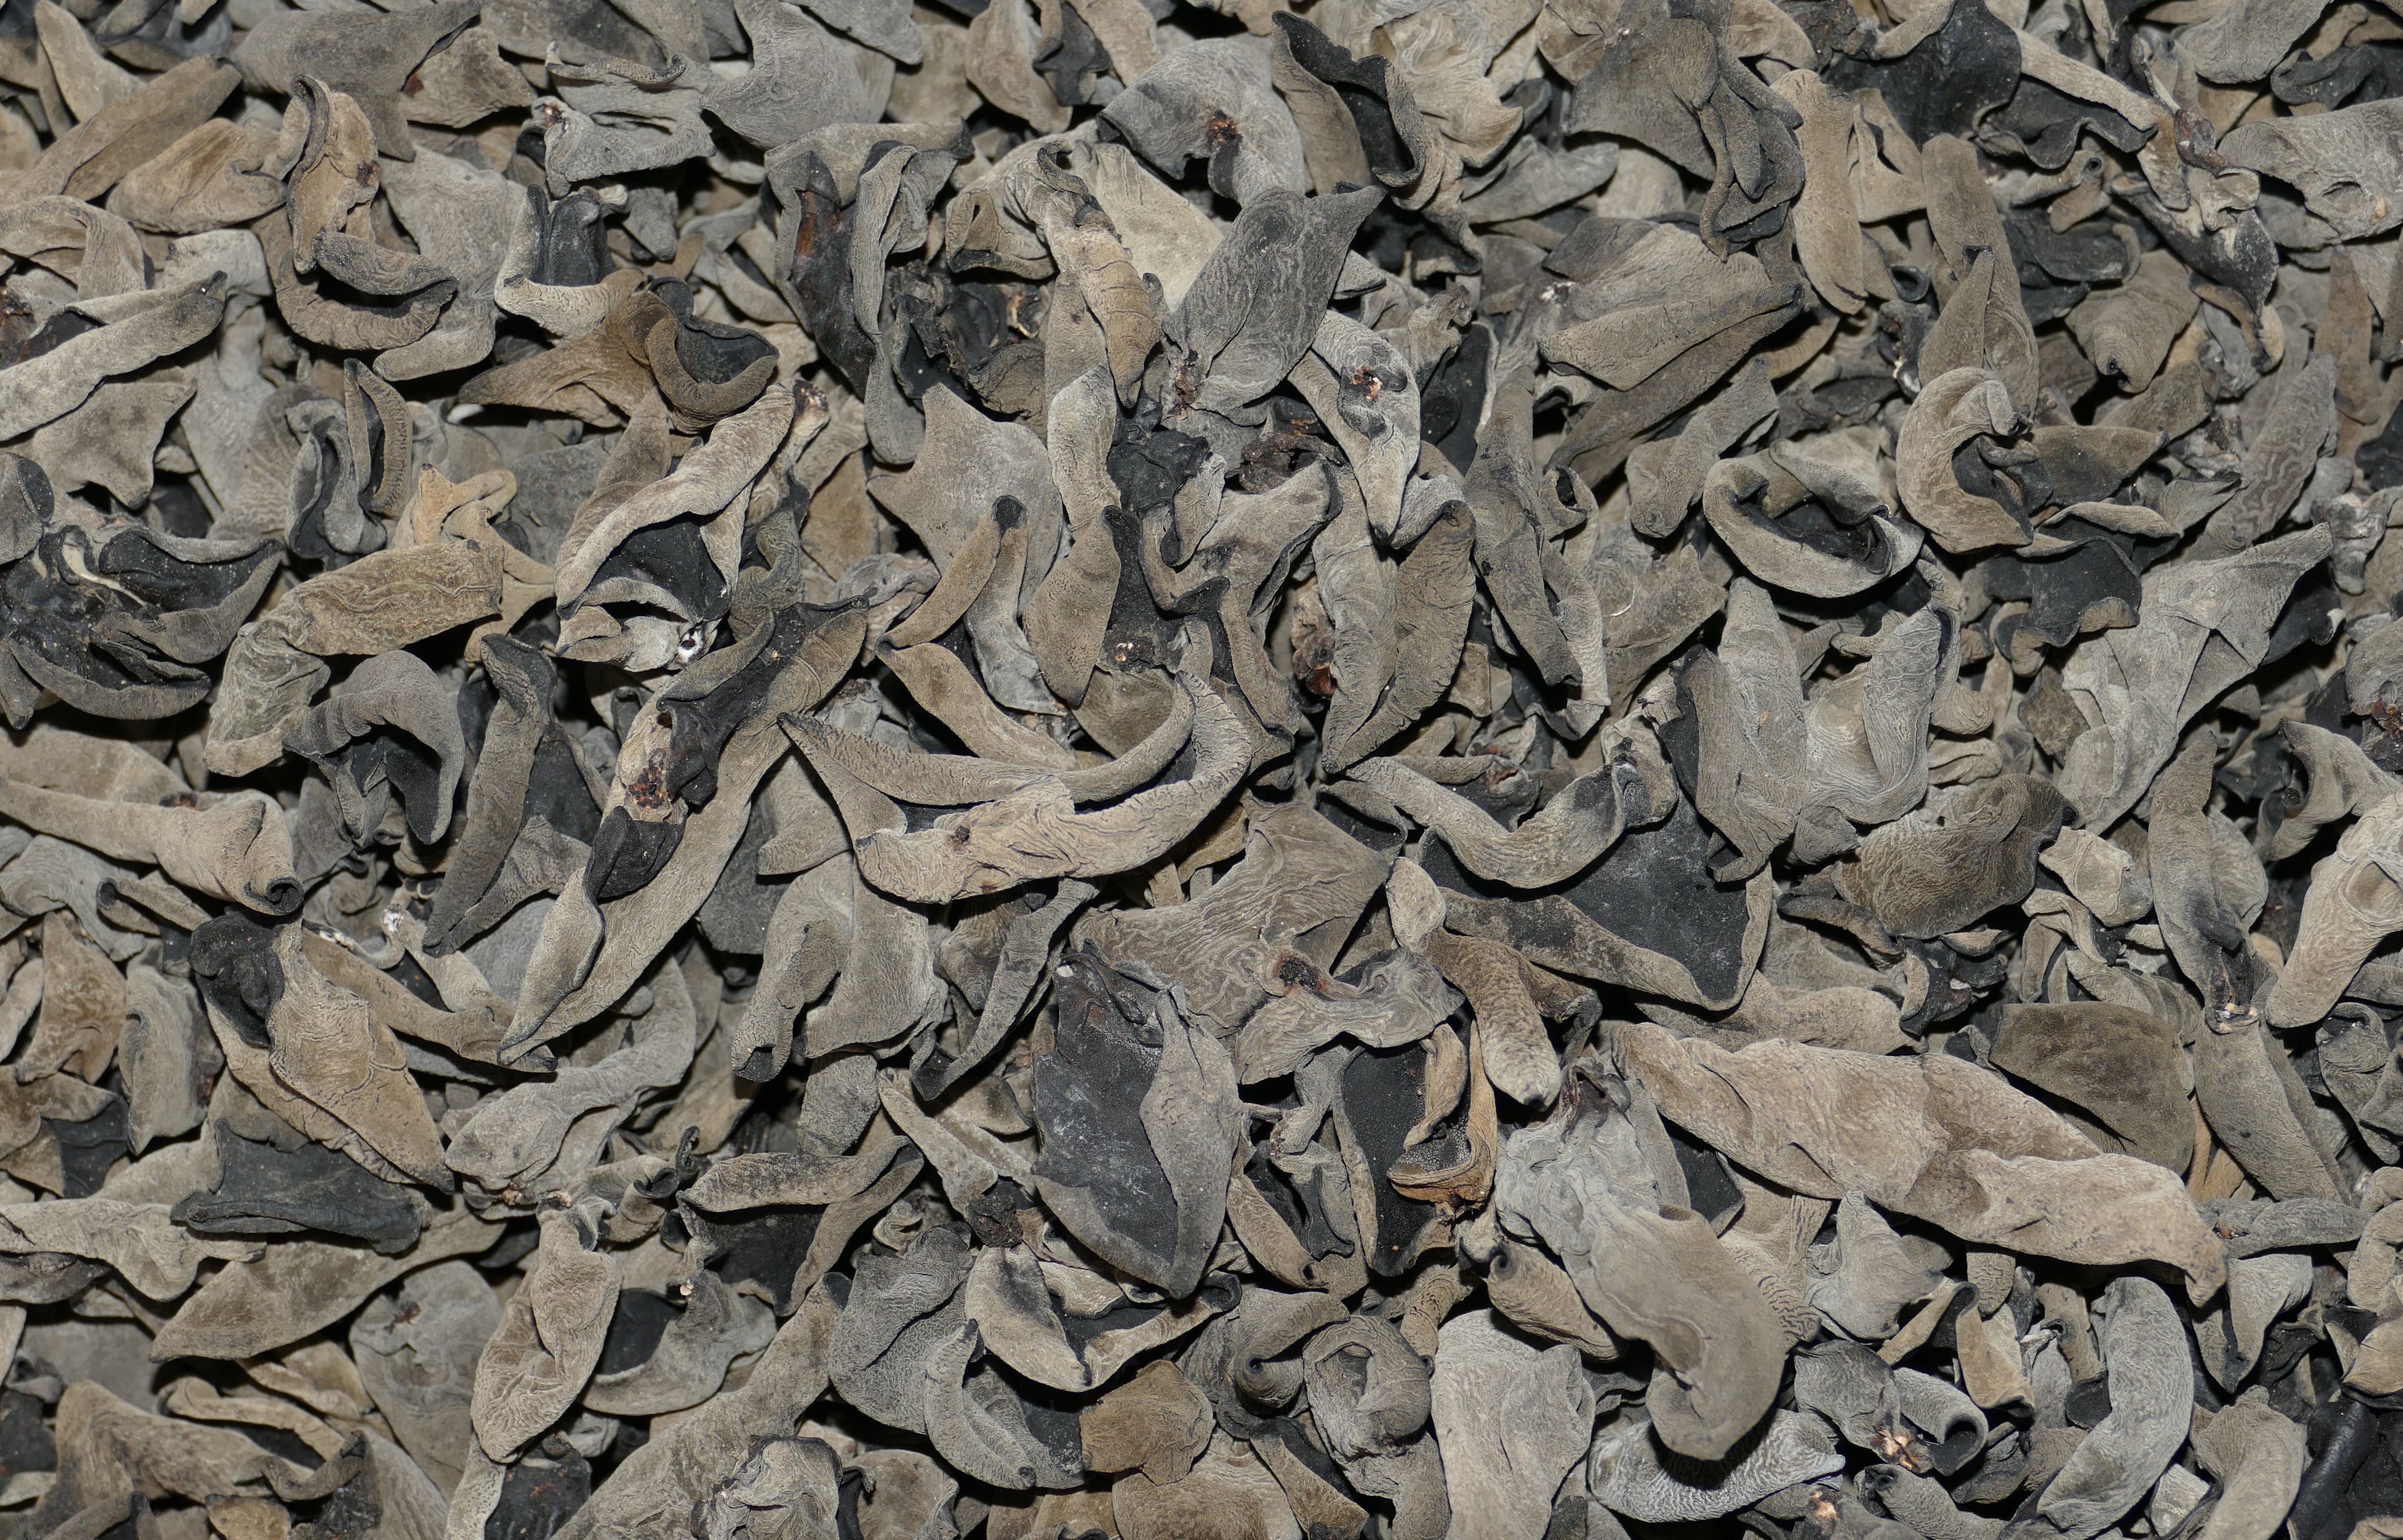
sea, coast, rock, wood, texture, pattern, seaweed, soil, asia, stone wall, material, grey, rubble, geology, gravel, taiwan, pacific, flooring, tang